Charters Towers Airport

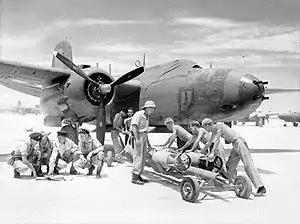
No. 22 Squadron aircrew and ground crew preparing for a sortie in October 1944

During World War II, the United States Army Air Forces Fifth Air Force stationed the following units at the airfield: